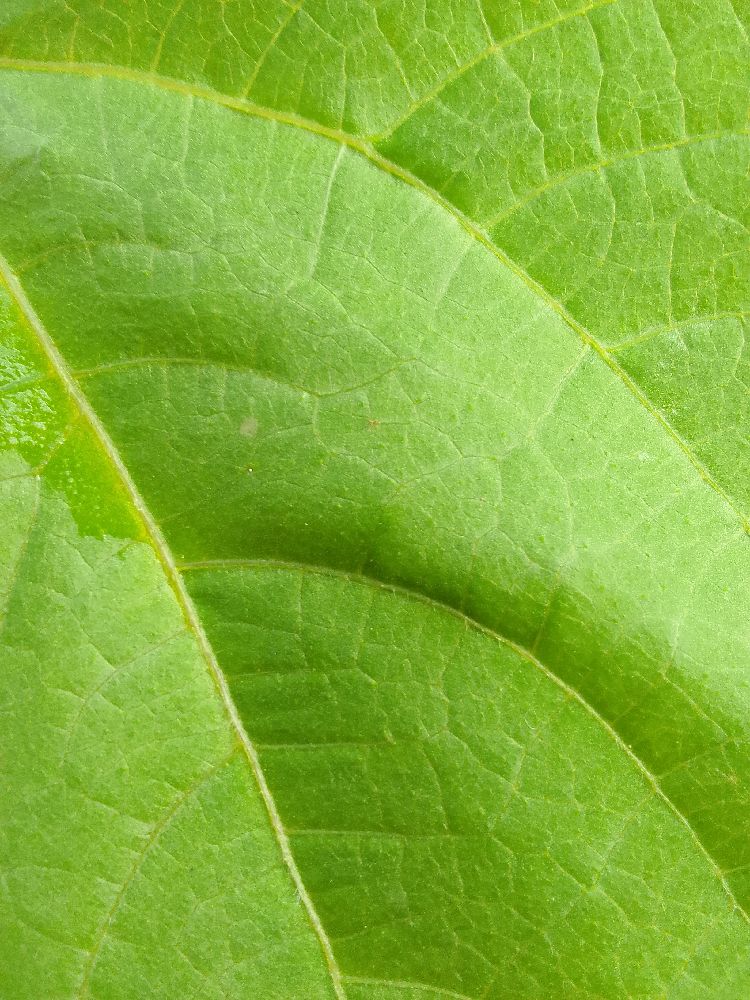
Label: healthy